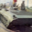
Label: tank